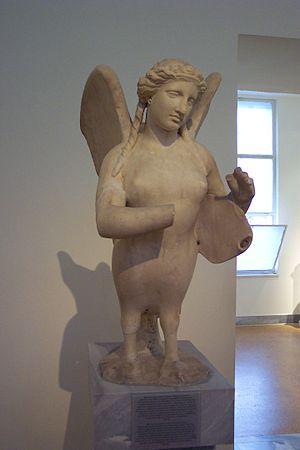
Statue funéraire d'une sirène en marbre pentélique, trouvée dans la nécropole du Céramique à Athènes. La Sirène, les ailes dressées, lamente le défunt, en jouant d'une lyre faite d'une carapace de tortue. La main droite qui devait tenir le plectrum manque. Les trous dans la caisse de l'instrument indiquent l'existence de cordes, probablement en bronze. Le plumage et d'autres parties du corps étaient rehaussés de couleur. La Sirène flanquait la stèle du cavalier athénien Dexileo qui tomba au combat en 394/393 a. C. Œuvre de 370 a. C. Musée archéologique national, Athènes.